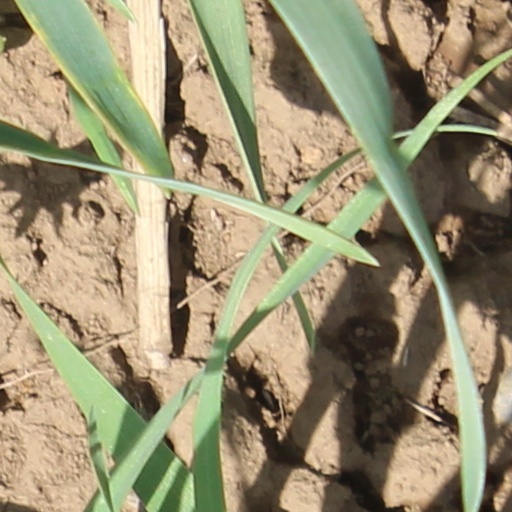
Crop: wheat